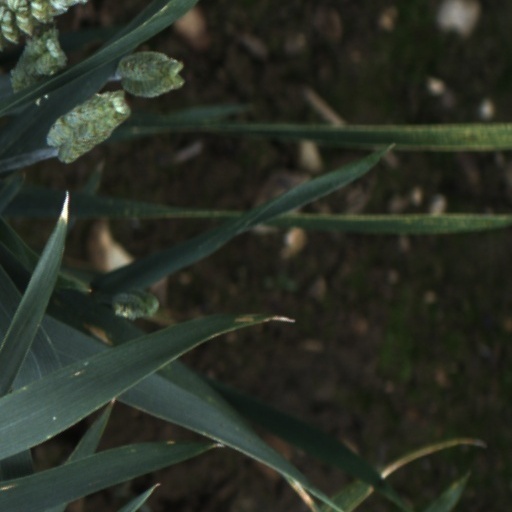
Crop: wheat